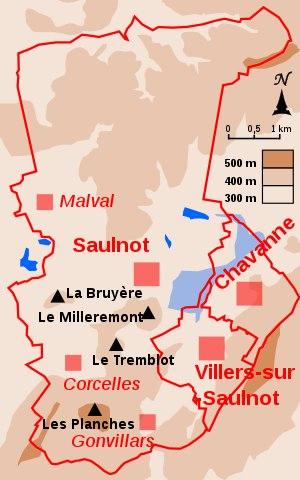
Saulnot est une commune française située dans le département de la Haute-Saône, à la limite du Doubs en région Bourgogne-Franche-Comté. Elle fait partie de la communauté de communes du pays d'Héricourt et se trouve à la limite des Vosges saônoises et du pôle métropolitain Nord Franche-Comté. Son territoire vallonné, dont l'altitude varie de 324 à 522 mètres, comprend une grande partie de forêt ainsi qu'un marais servant de halte à plusieurs espèces d'oiseaux migrateurs. Il fait partie des collines pré-jurassiennes. La population municipale s'élève à 759 habitants en 2017.